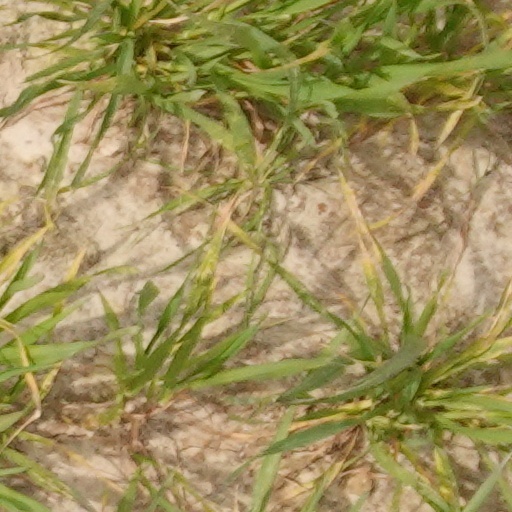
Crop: wheat